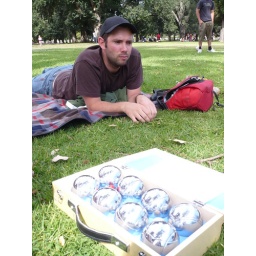
Tom is troubled by the shiny metal balls